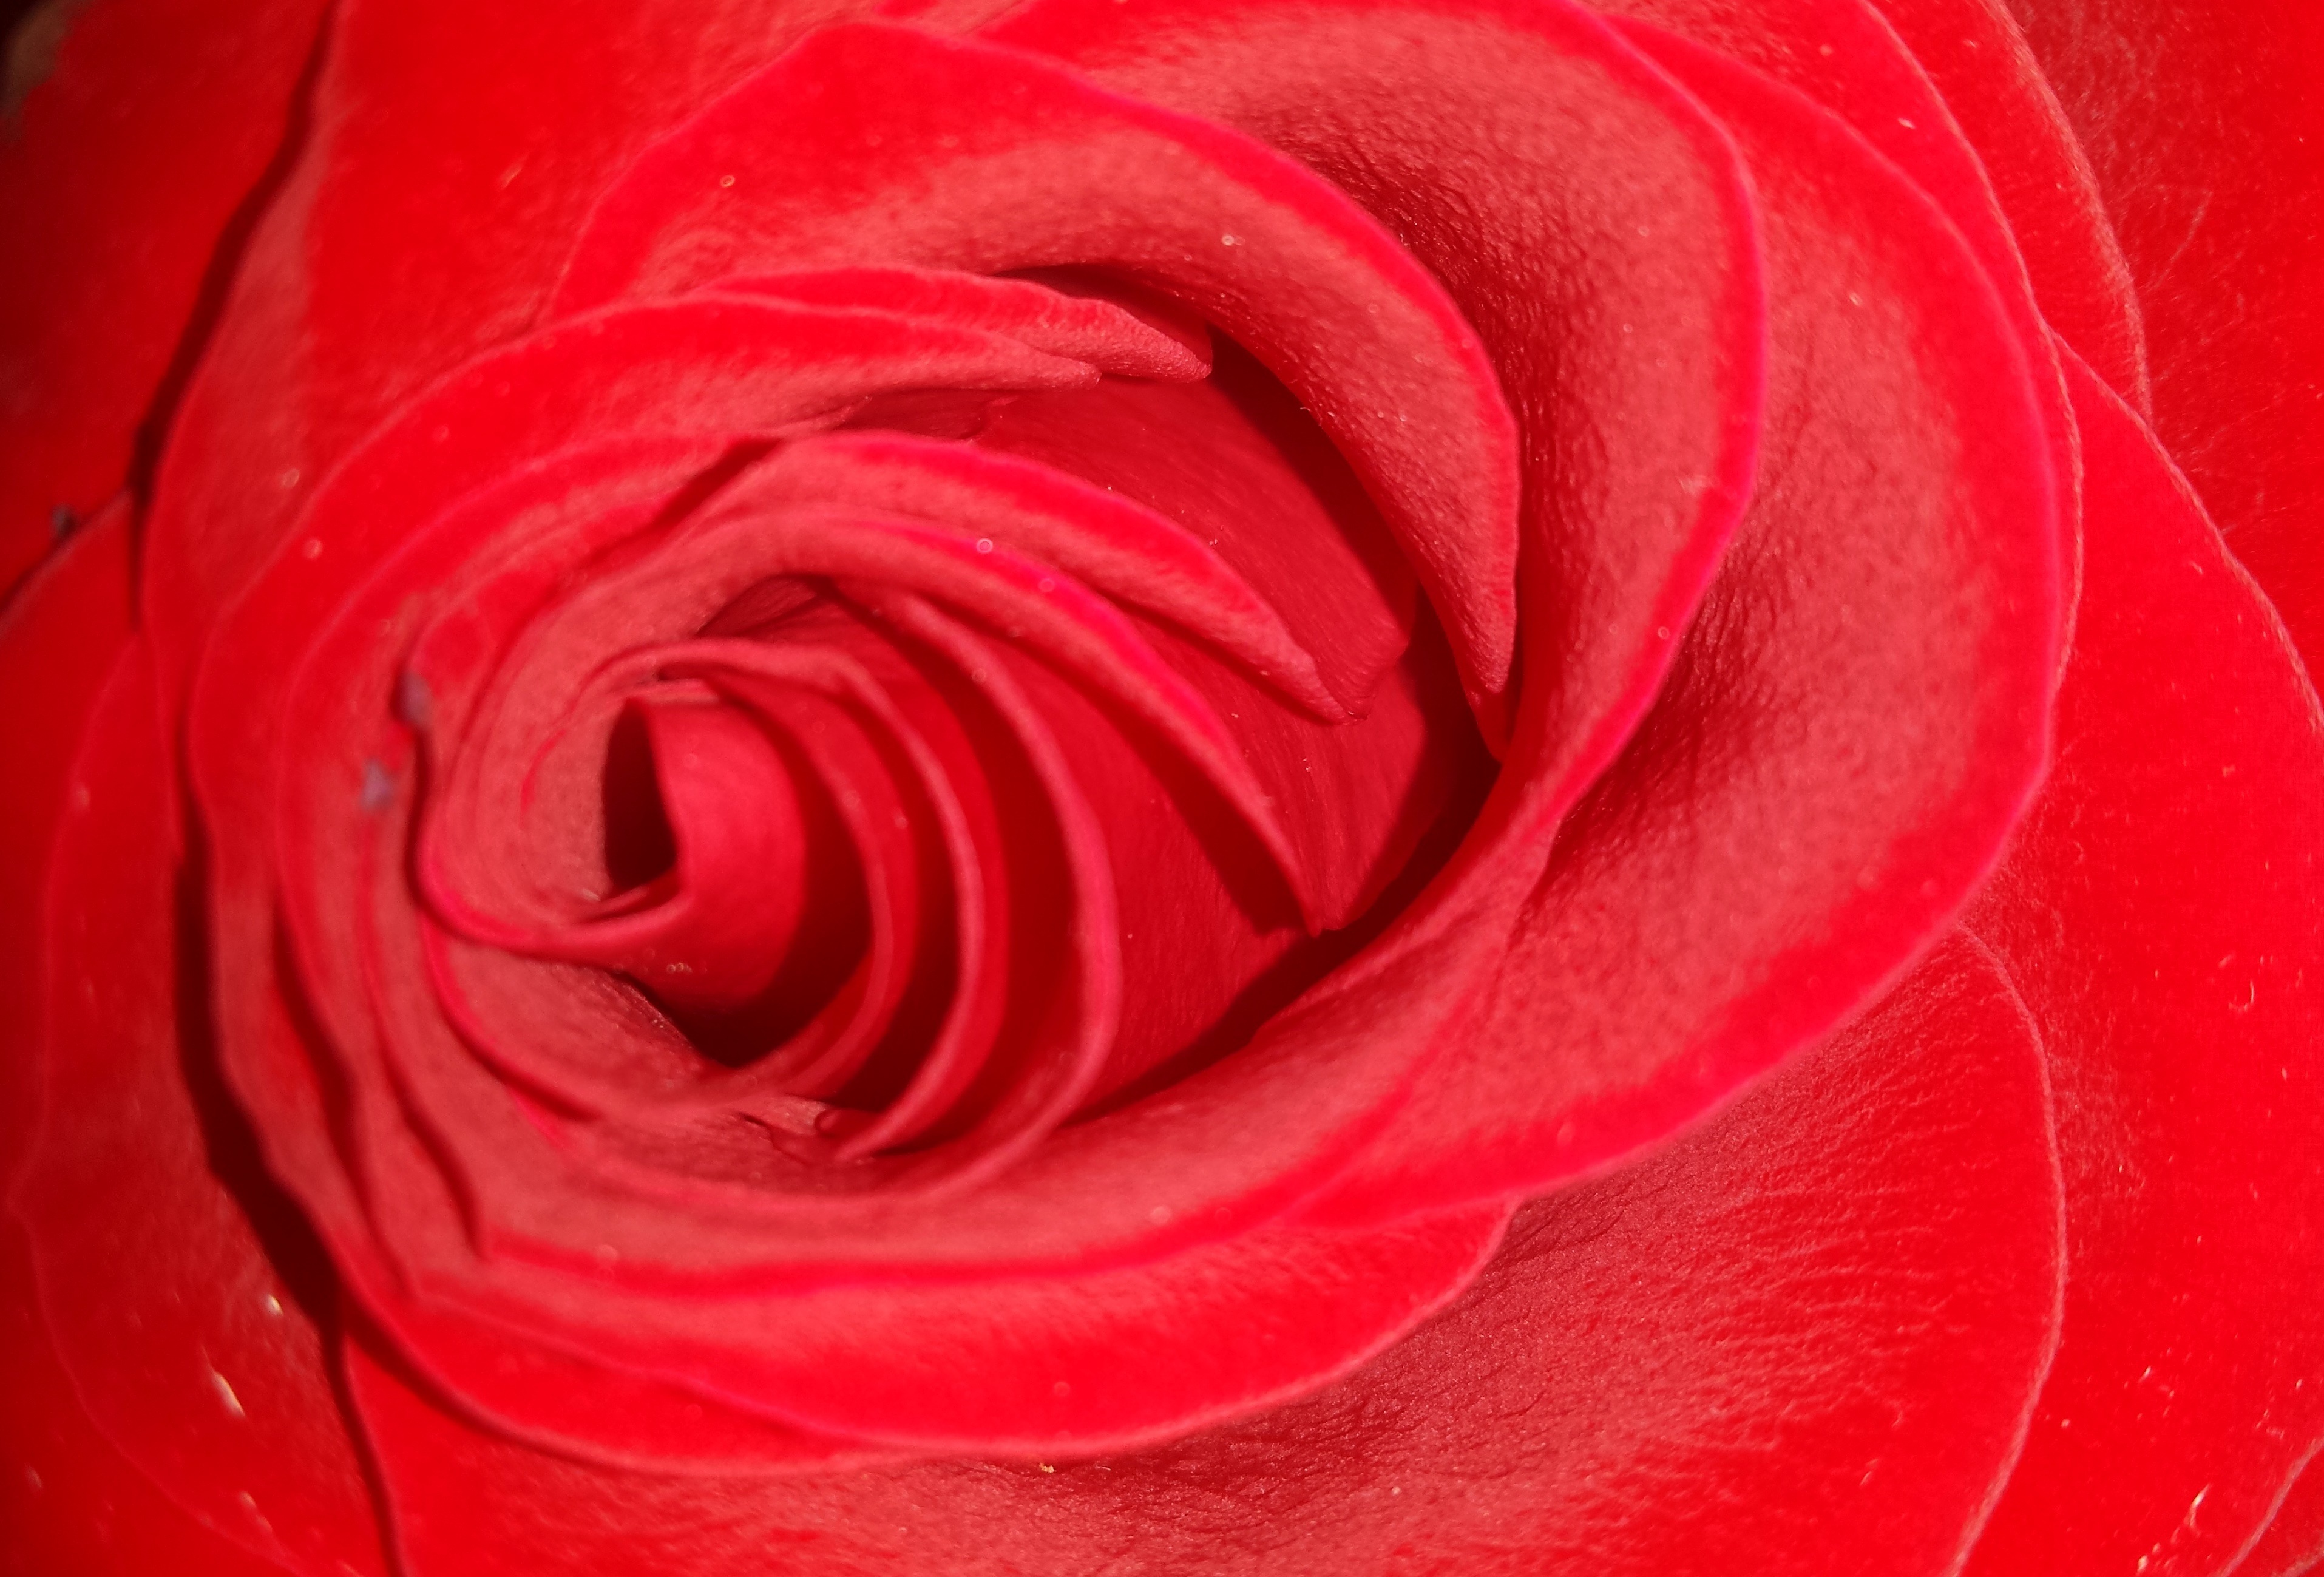
plant, flower, petal, bloom, floral, love, rose, red, romance, romantic, pink, red rose, close up, passion, valentine, macro photography, flowering plant, garden roses, rose family, land plant